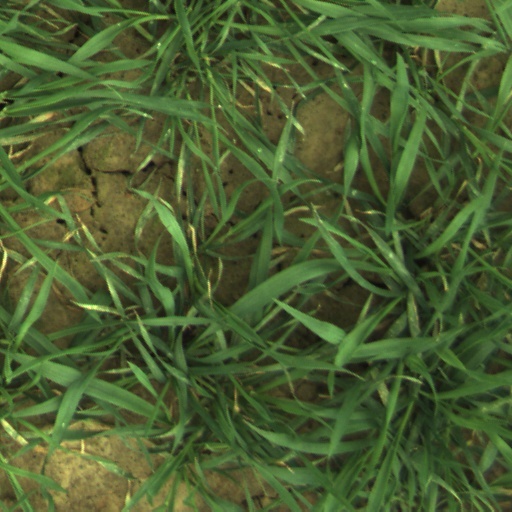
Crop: wheat